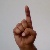
The image shows a hand gesture representing the letter 'D' in Indian Sign Language.